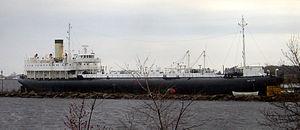
Un whaleback est une conception originale de navire cargo, né aux États-Unis à la fin du XIXᵉ siècle. Bien que le terme n'aie jamais été une désignation officielle, il était d'un usage commun du fait de l'apparence de ces navires lorsqu'ils étaient chargés.